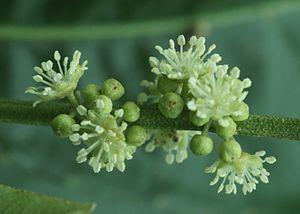
Croton pullei est une espèce de plantes du genre Croton et de la famille des Euphorbiaceae, présente au nord de l'Amérique du Sud.